Paramecium caudatum

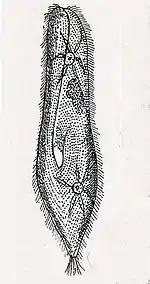
Drawing by Alfred Kahl

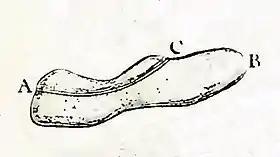
"Slipper animalcule", illustrated by Louis Joblot, 1718

"Paramecium caudatum" is 170–330 micrometres long (usually 200–300 micrometres). The cell body is spindle-shaped, rounded at the front, tapering at the posterior to a blunt point. Early microscopists likened its shape to that of a slipper, and commonly referred to it as the "slipper animalcule." The pellicle is uniformly covered with cilia, and has a long oral groove, leading to deeply embedded oral cavity, lined with cilia (short, hair-like protoplasmic processes that serve as organs of locomotion and food capture). "P. caudatum" has two contractile vacuoles, which serve to excrete excess water taken up from the outside, regulating the water contents of the body. Radially distributed "collecting canals" give the contractile vacuoles a distinctive star-like shape. The cell is enclosed by a cellular envelope (cortex) densely studded with spindle-shaped extrusomes called trichocysts.